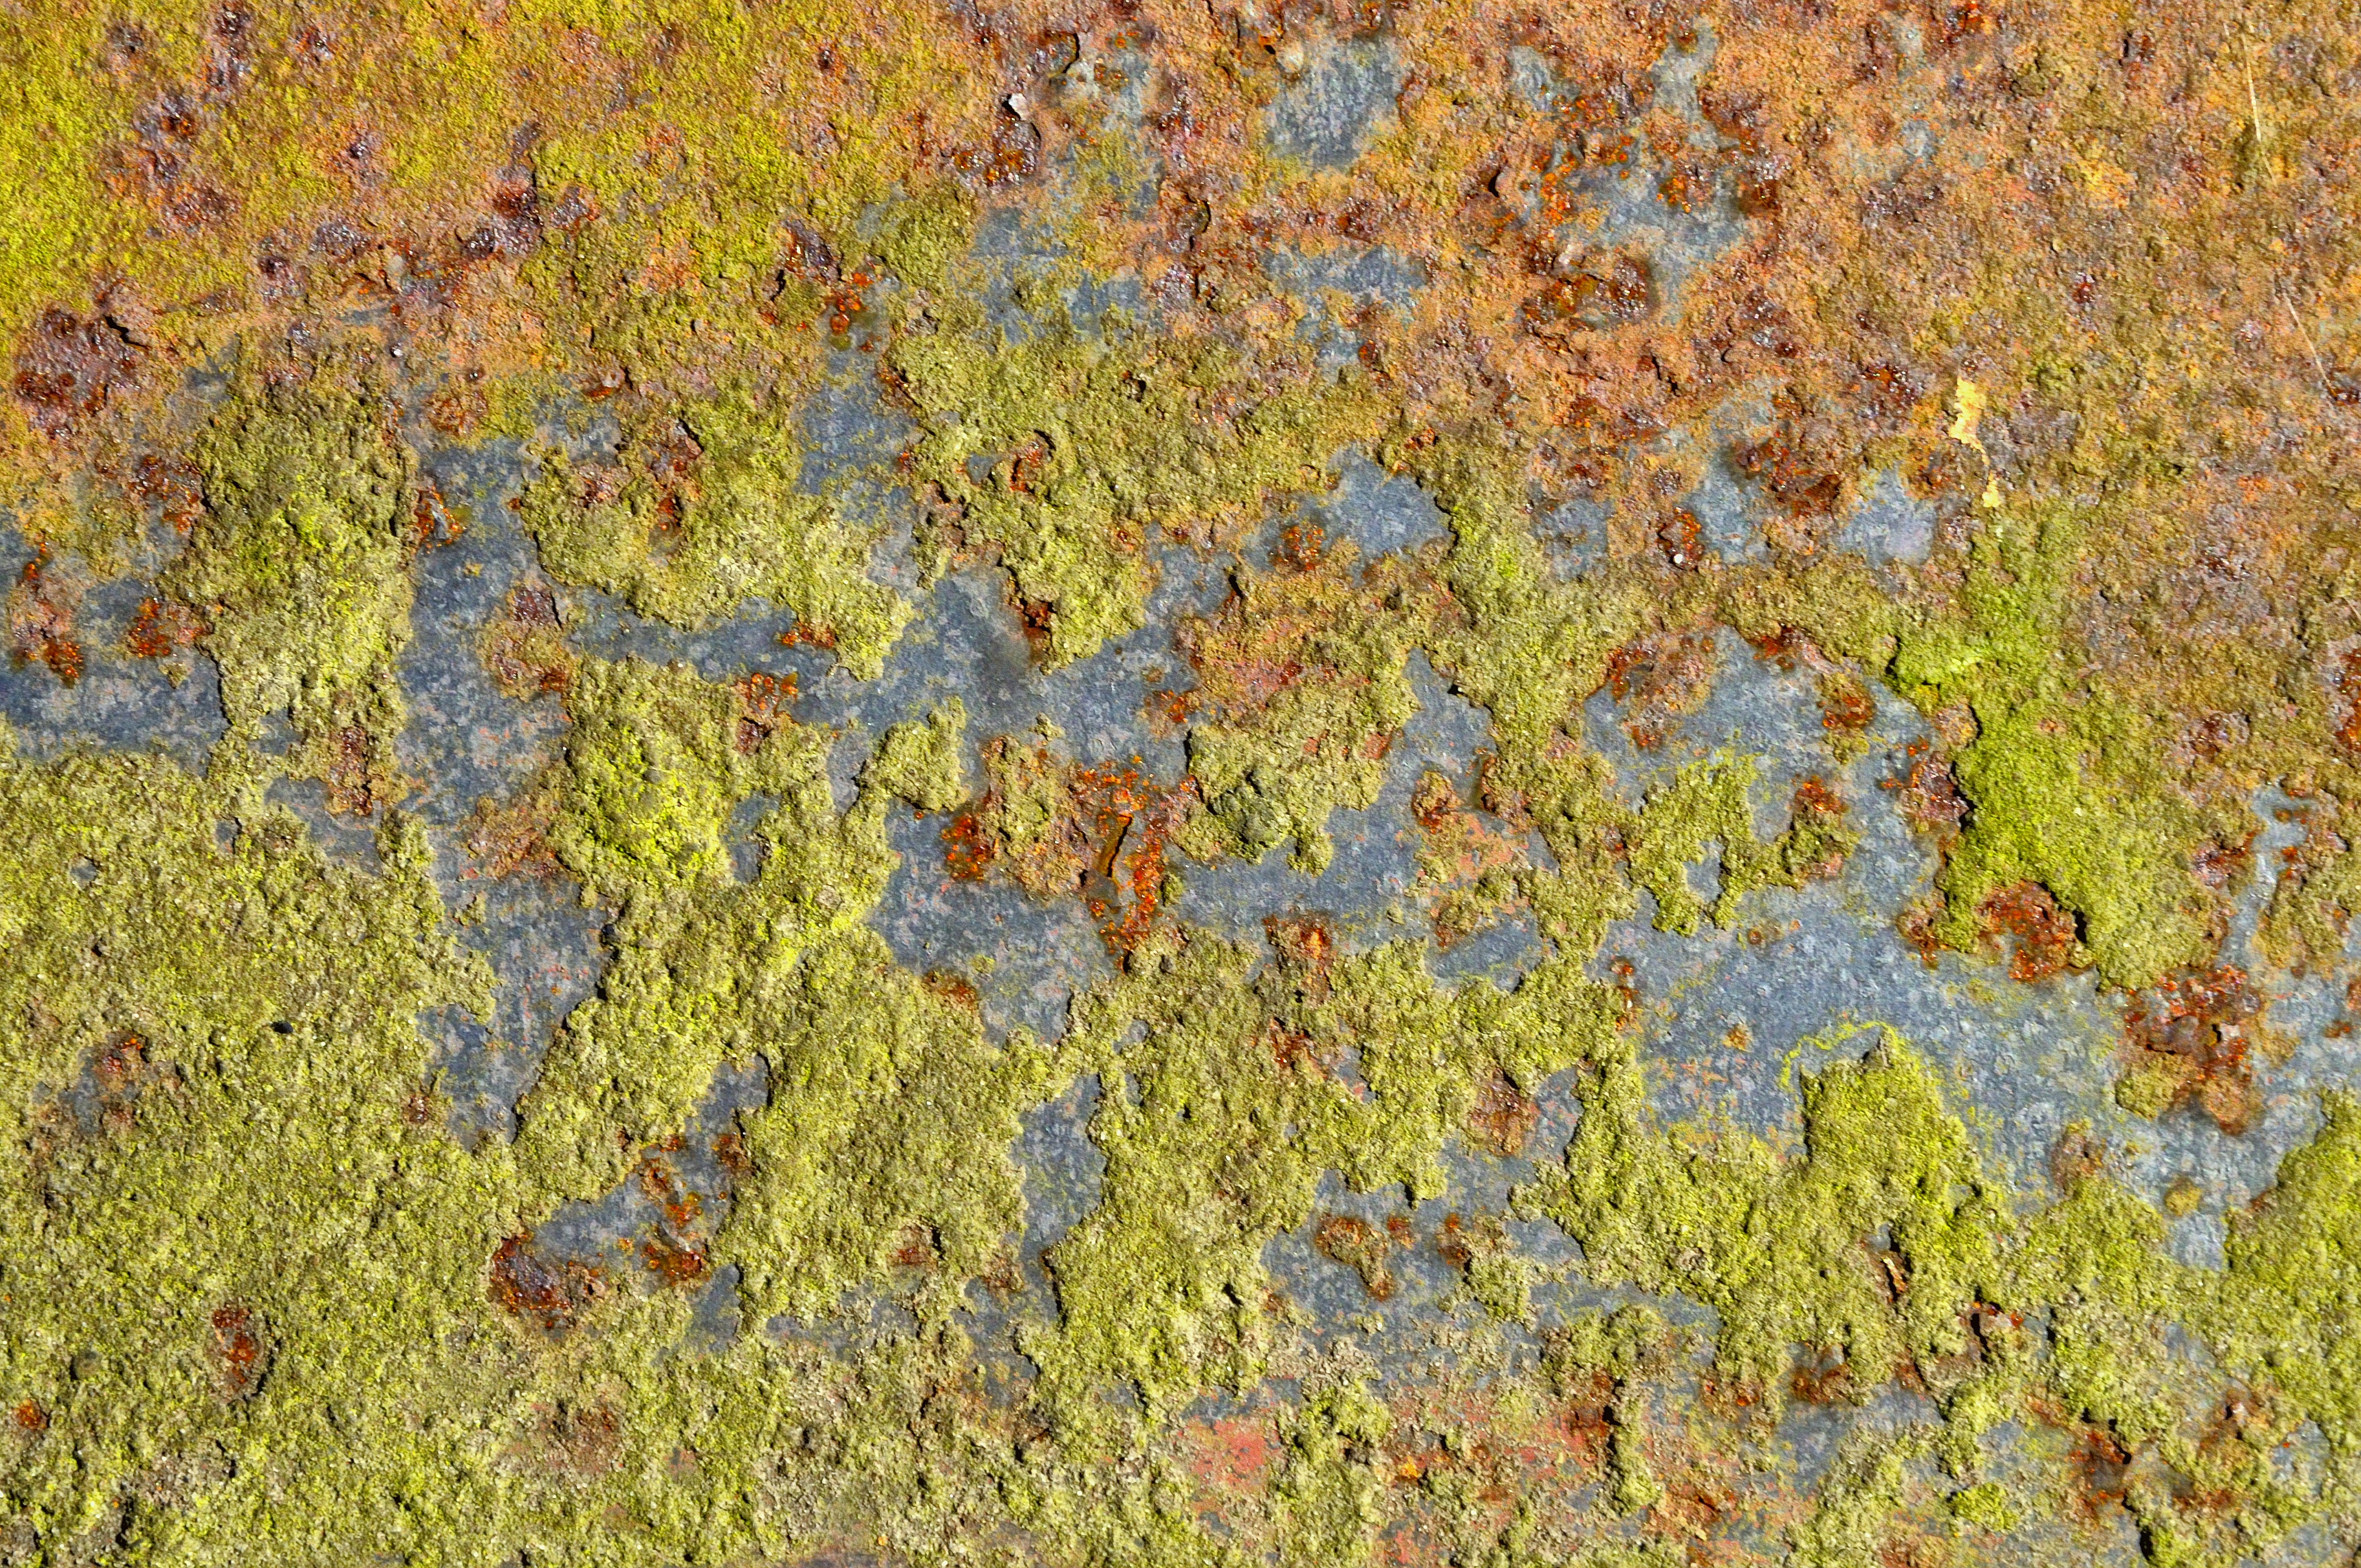
tree, branch, abstract, plant, meadow, prairie, texture, leaf, flower, rust, pattern, autumn, metal, soil, season, background, deciduous, woodland, oxide, ecosystem, tundra, oxidized, flowering plant, oxidation, woody plant, land plant